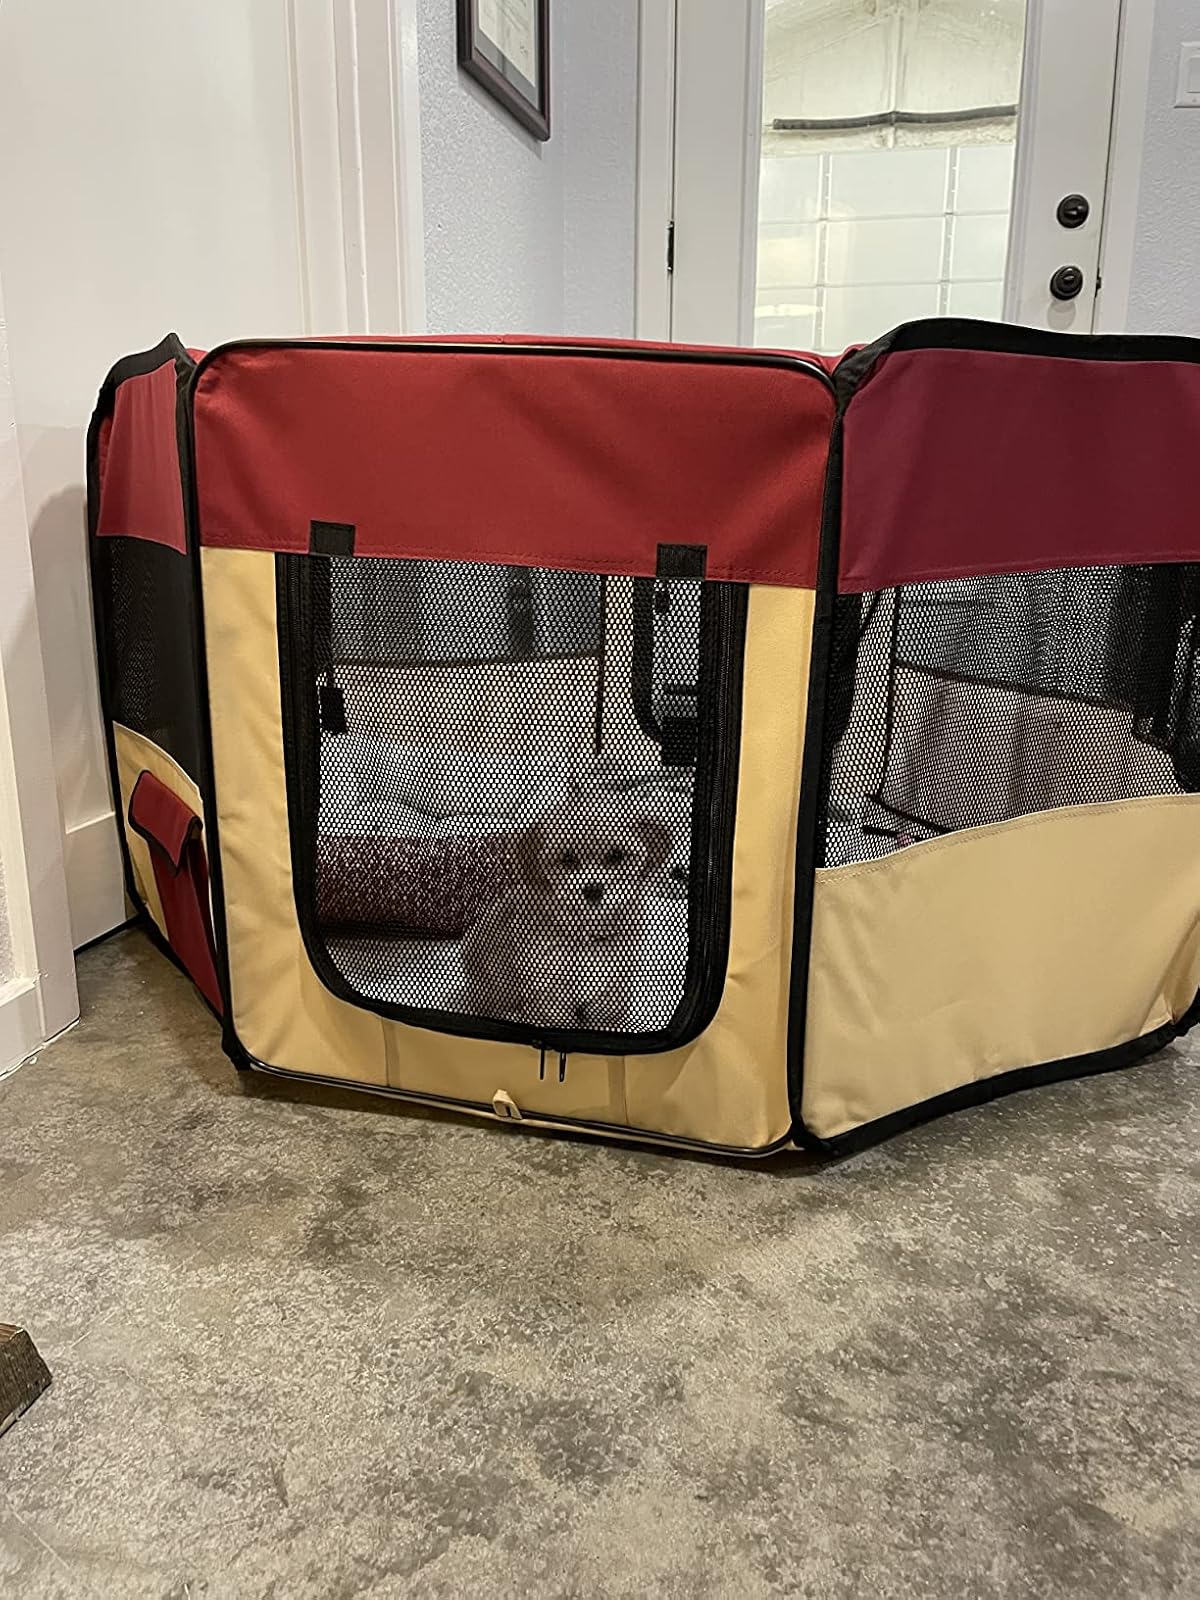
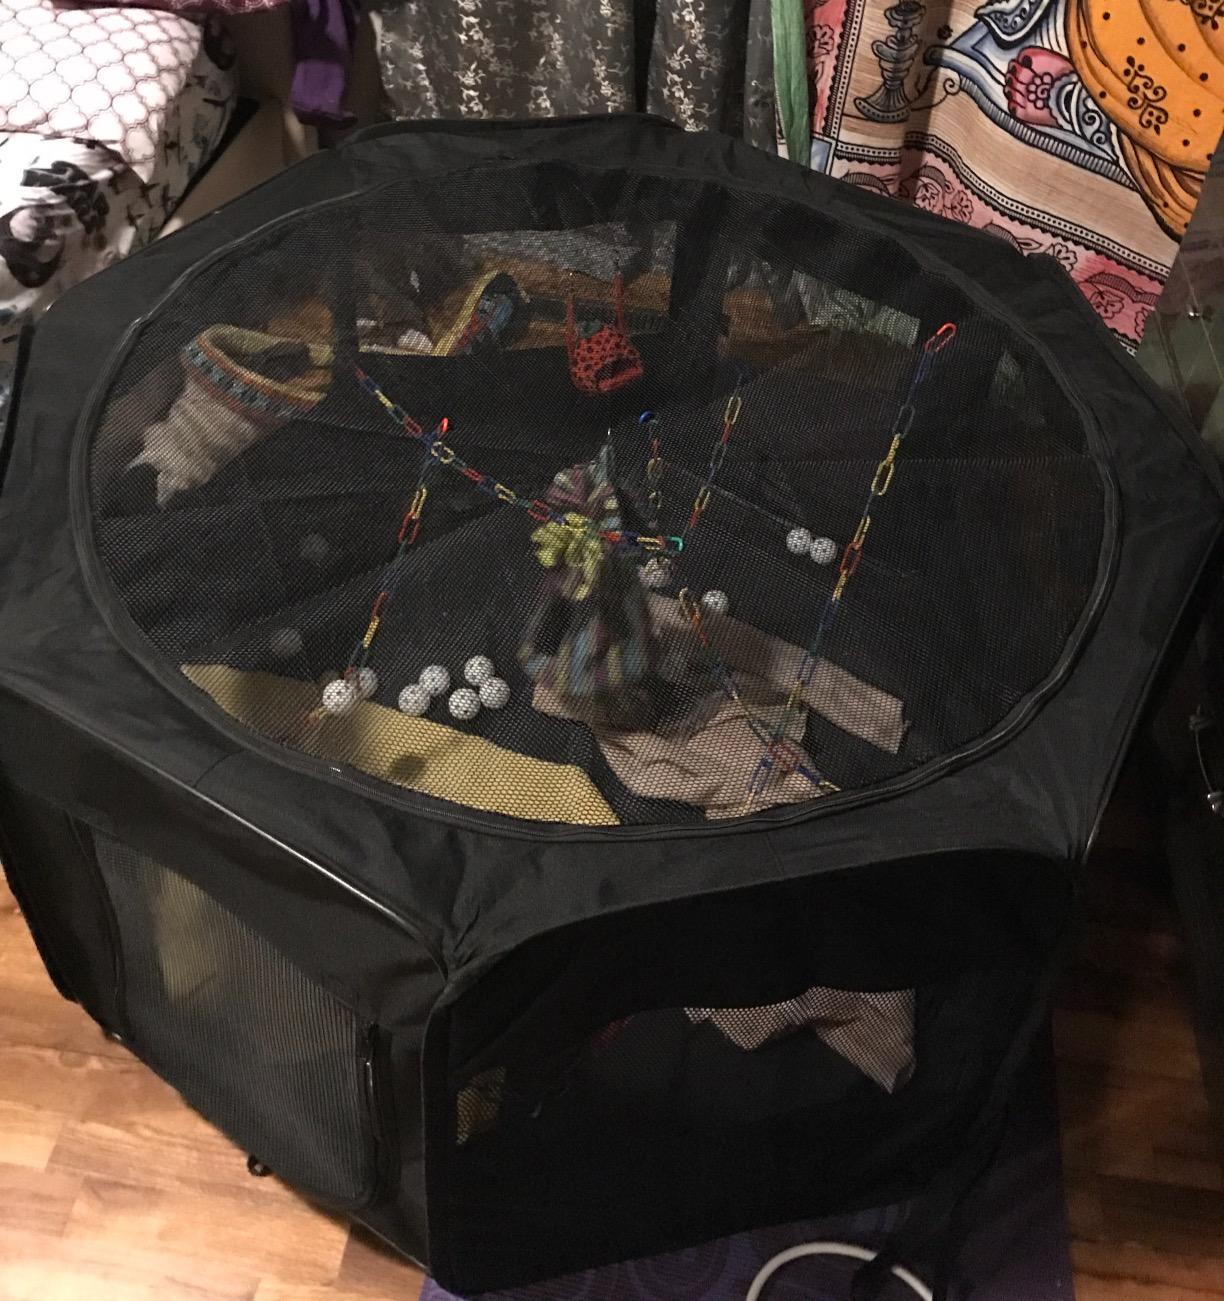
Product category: items_kennel
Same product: no